2020–2023 Minneapolis–Saint Paul racial unrest

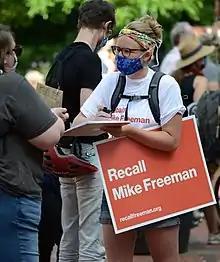
A volunteer campaigns to recall Michael O. Freeman, June 11, 2020.

Protests began in Minneapolis on May 26, the day after the murder of George Floyd, when a video of the incident had circulated widely in the media. By midday, people had gathered by the thousands at the location of Floyd's murder and set up a makeshift memorial. Organizers of the rally emphasized keeping the protest peaceful. Protesters and Floyd's family demanded that all four officers at the scene of his arrest and death be charged with murder and that judicial consequences be swift. That evening, the protest rally turned into a march to the Minneapolis Police Department's third precinct station, where the officers were believed to work. After the main protest group disbanded, a small skirmish the night of May 26 resulted in minor property damage at the station and the police firing tear gas at demonstrators.